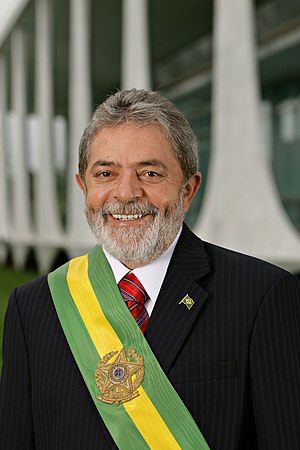
Brasiliens præsident / Præsidenter
Brasiliens præsident, officielt Den Føderative Republik Brasiliens præsident, er både statsoverhoved for og regeringschef i den føderale republik Brasilien. Præsidenten er leder af den føderale udøvende magt og øverstkommanderende for Brasiliens væbnede styrker.